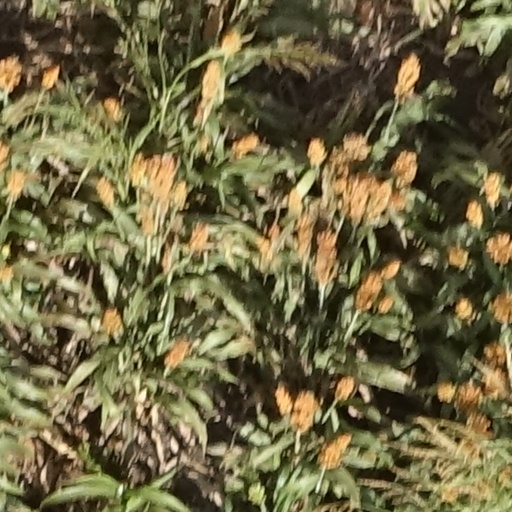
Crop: sorghum